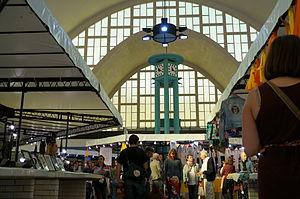
Lors du festival Elektricity.
Elektricity est un festival de musique électronique ayant lieu chaque année pendant la dernière semaine de septembre à Reims. Créé en 2003 par l'artiste Yuksek, sa programmation est axée sur la recherche et la valorisation des nouveaux talents de la scène française et internationale.